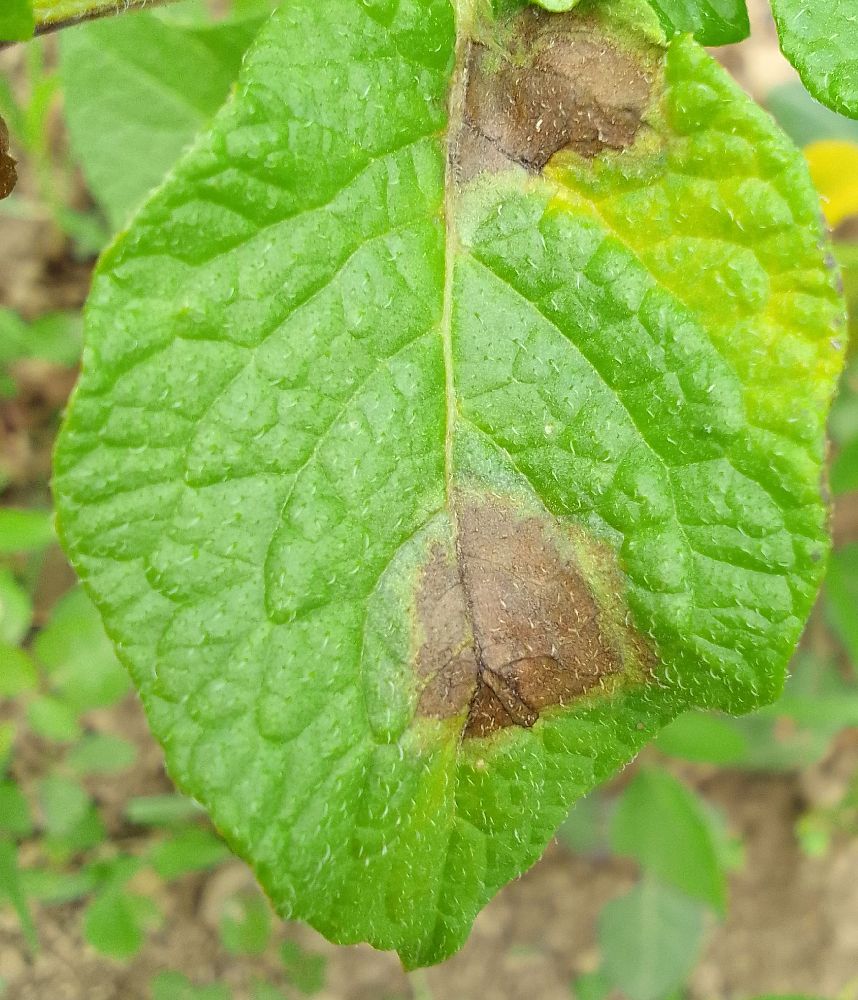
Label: Late blight